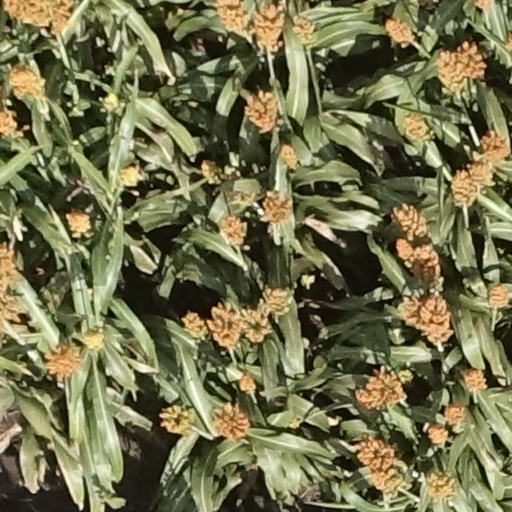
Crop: sorghum